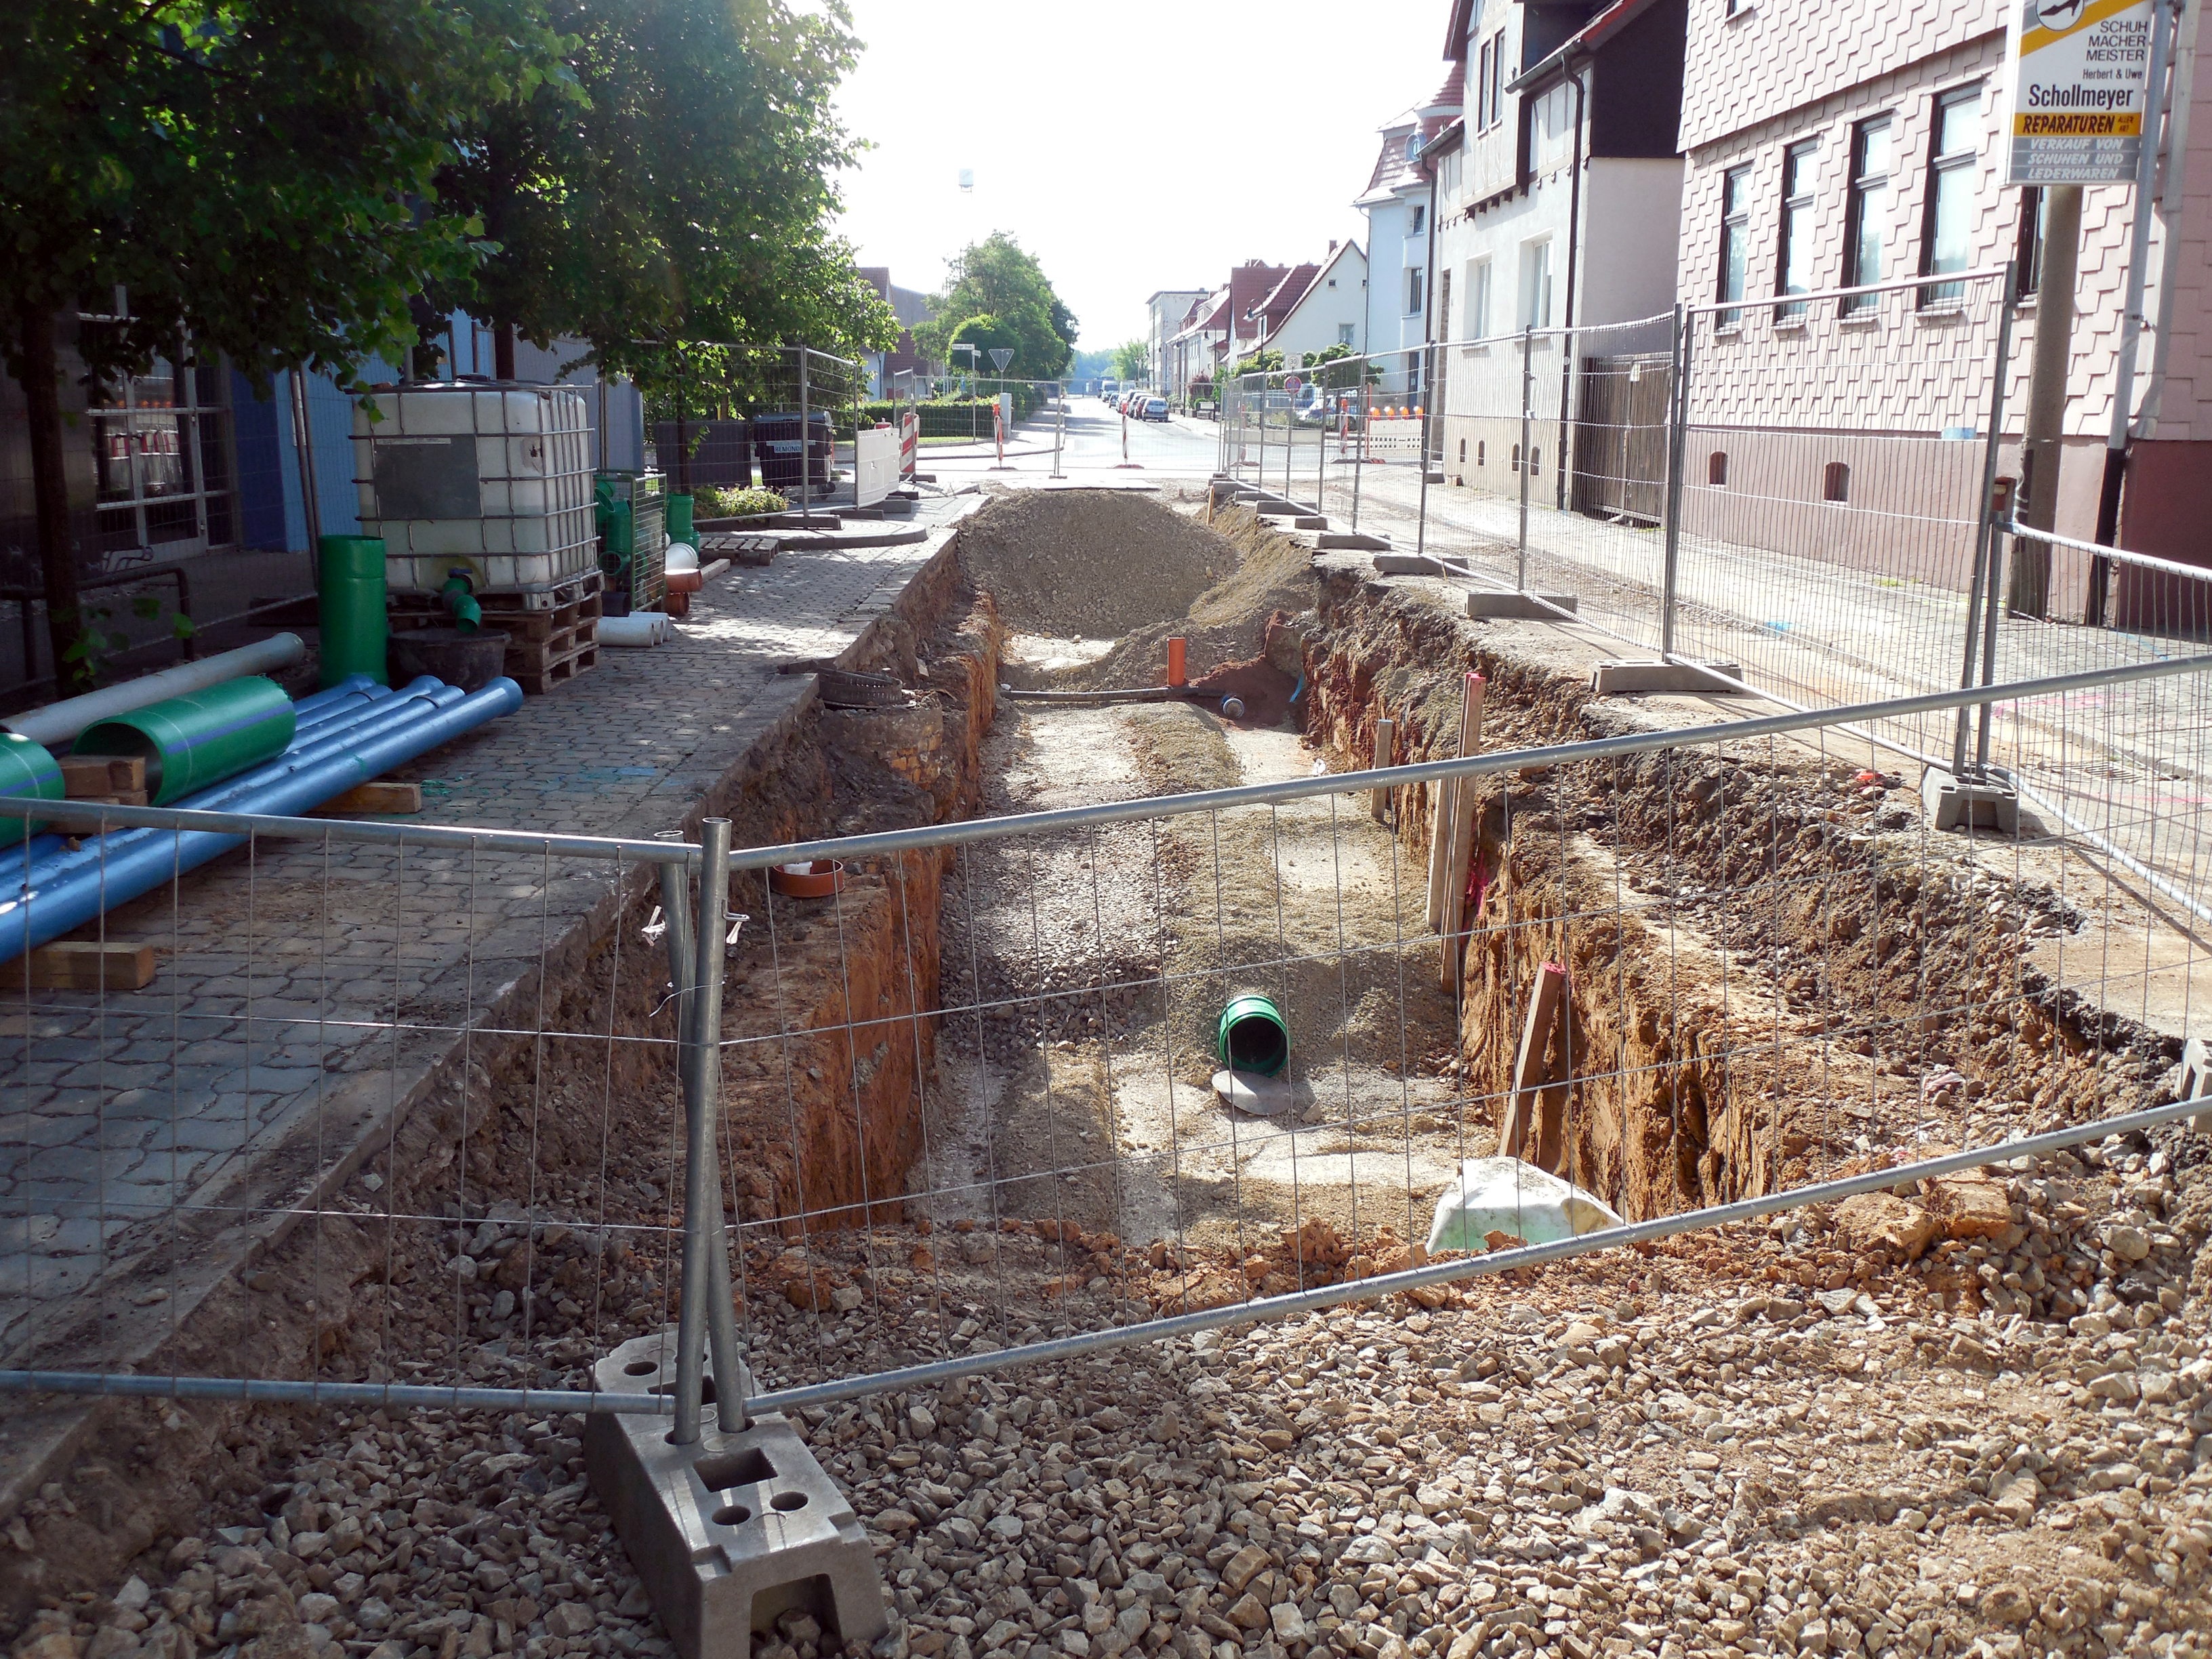
work, track, road, construction, waterway, foundation, build, site, pit, construction work, road construction, geological phenomenon